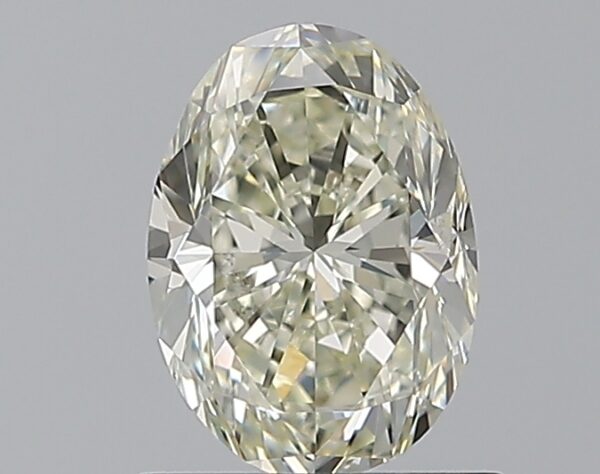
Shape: oval
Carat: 1
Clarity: SI1
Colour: L
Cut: GD
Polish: EX
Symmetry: GD
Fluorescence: N
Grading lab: GIA
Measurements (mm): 7.34 x 5.29 x 3.7